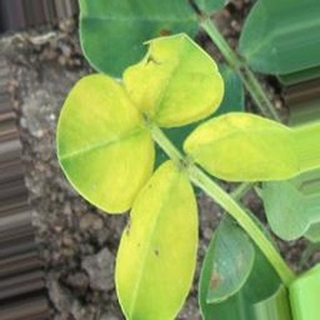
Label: groundnut_nutrition_deficiency